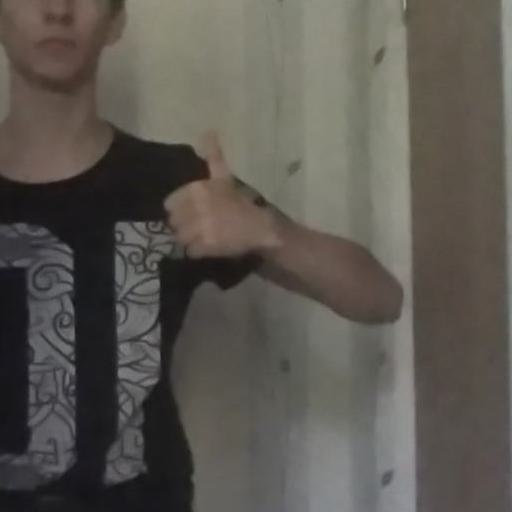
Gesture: like